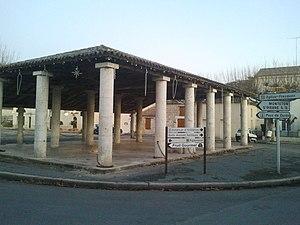
Mairie d'Allemans-du-Dropt